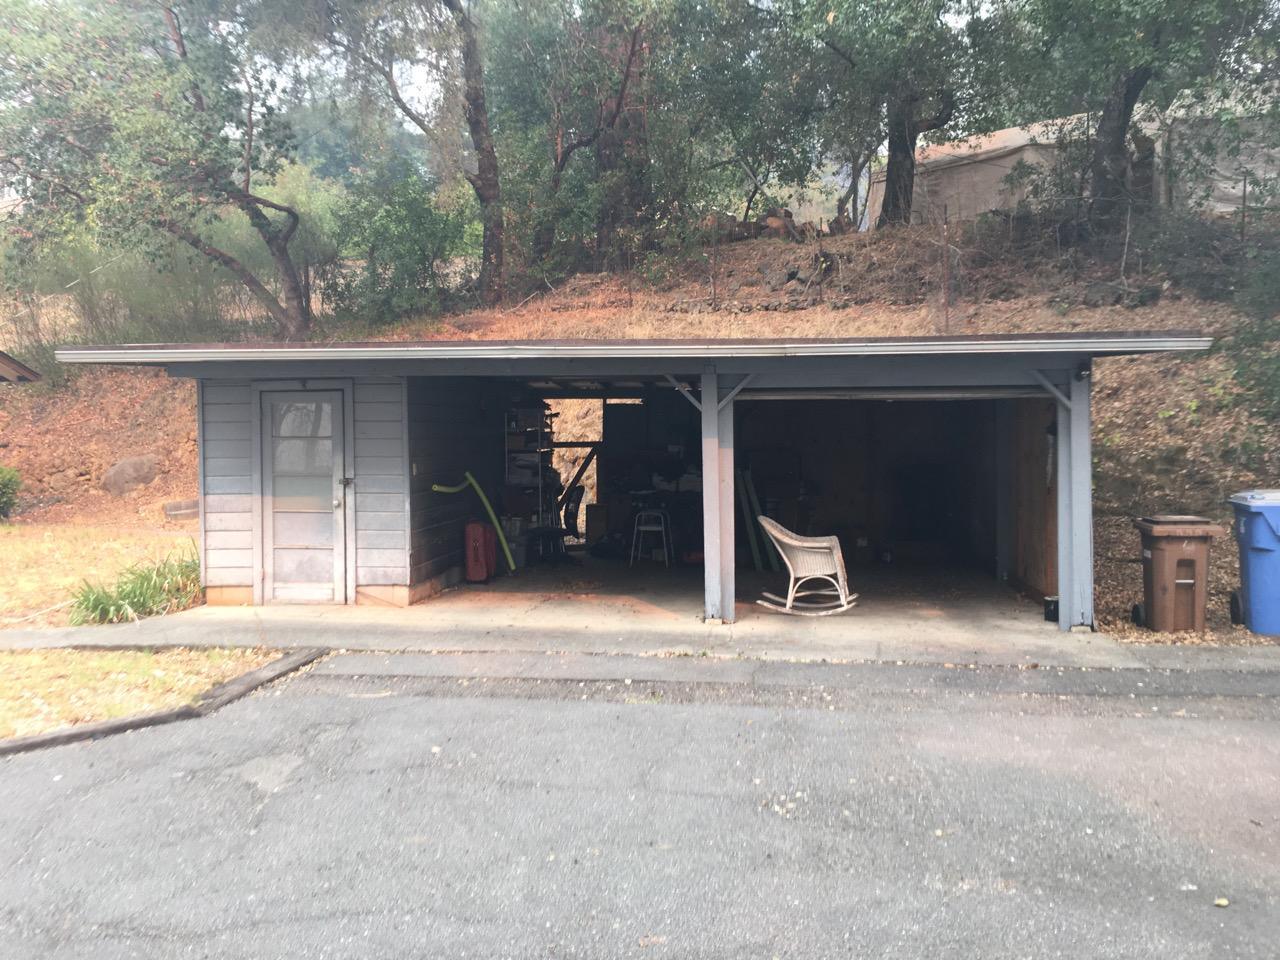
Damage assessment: no_damage